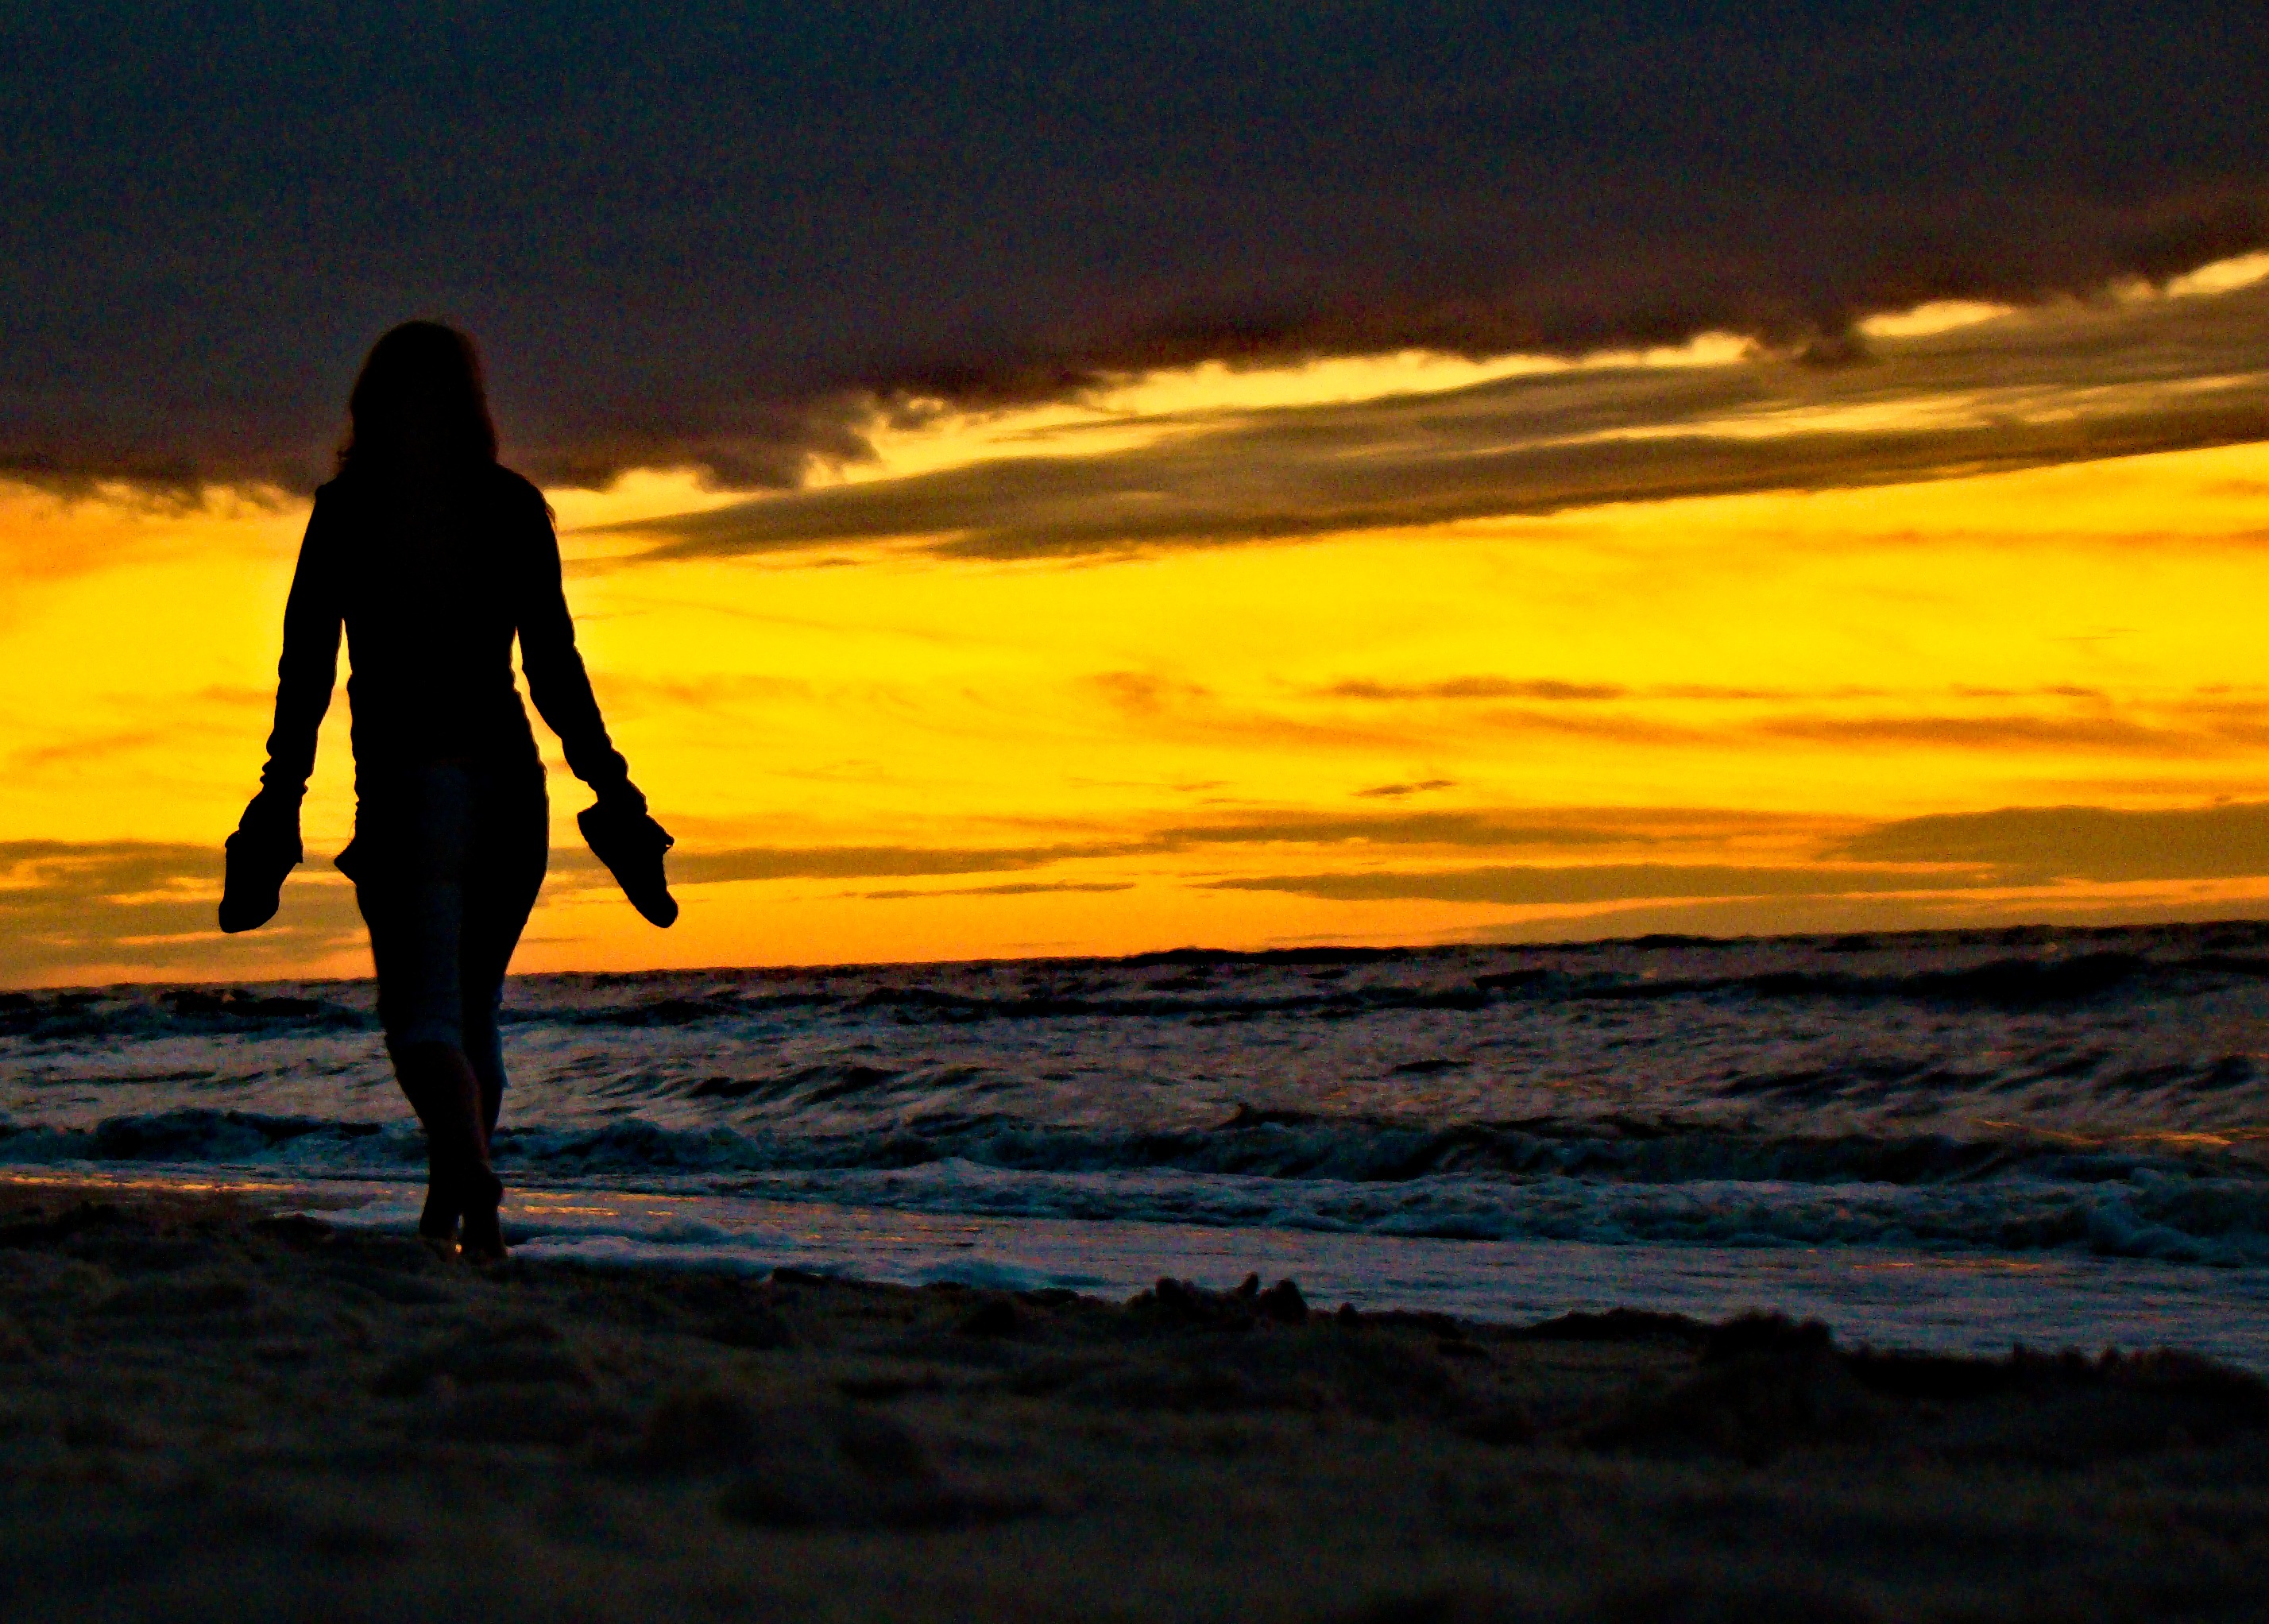
beach, landscape, sea, coast, water, nature, ocean, horizon, girl, sunrise, sunset, sunlight, morning, shore, wave, dawn, dusk, evening, holiday, colors, character, the baltic sea, the waves, spacer, girl sea, memories holidays